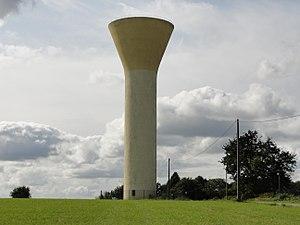
château d'eau, commune de Priziac, département du Morbihan, France
Priziac est une commune française, située dans le département du Morbihan en région Bretagne. Elle est rattachée à la communauté de communes de Roi Morvan Communauté.